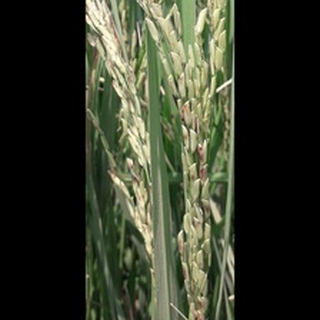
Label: diseased_rice